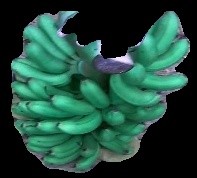
Variety: rasbale
Grade: grade1